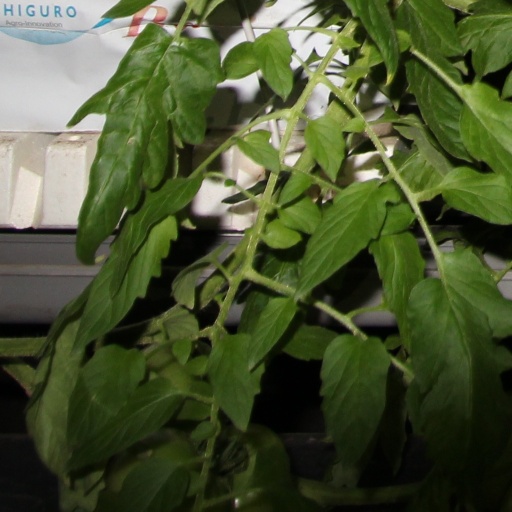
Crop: tomato